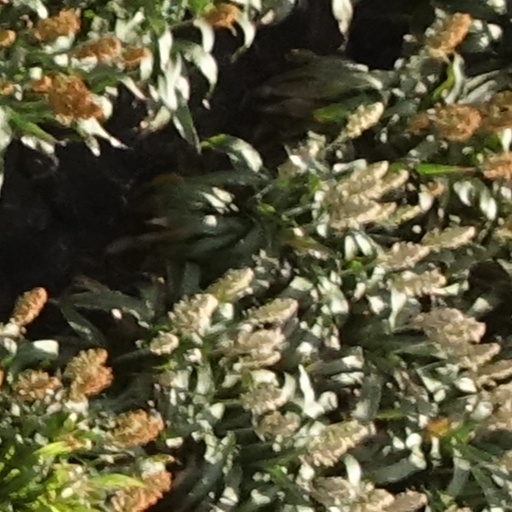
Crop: sorghum